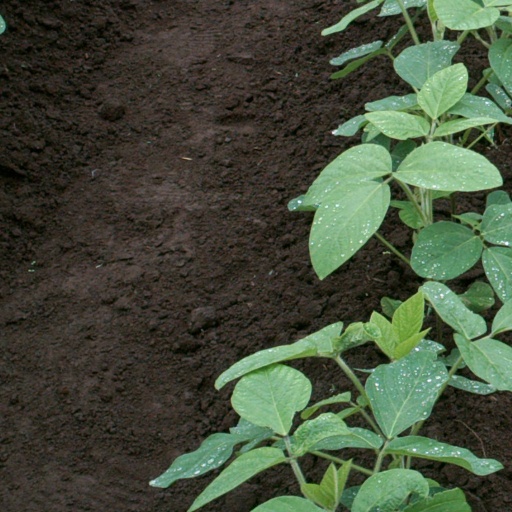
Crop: soybean